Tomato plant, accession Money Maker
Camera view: vertical (180 deg); turntable rotation: 300 degrees
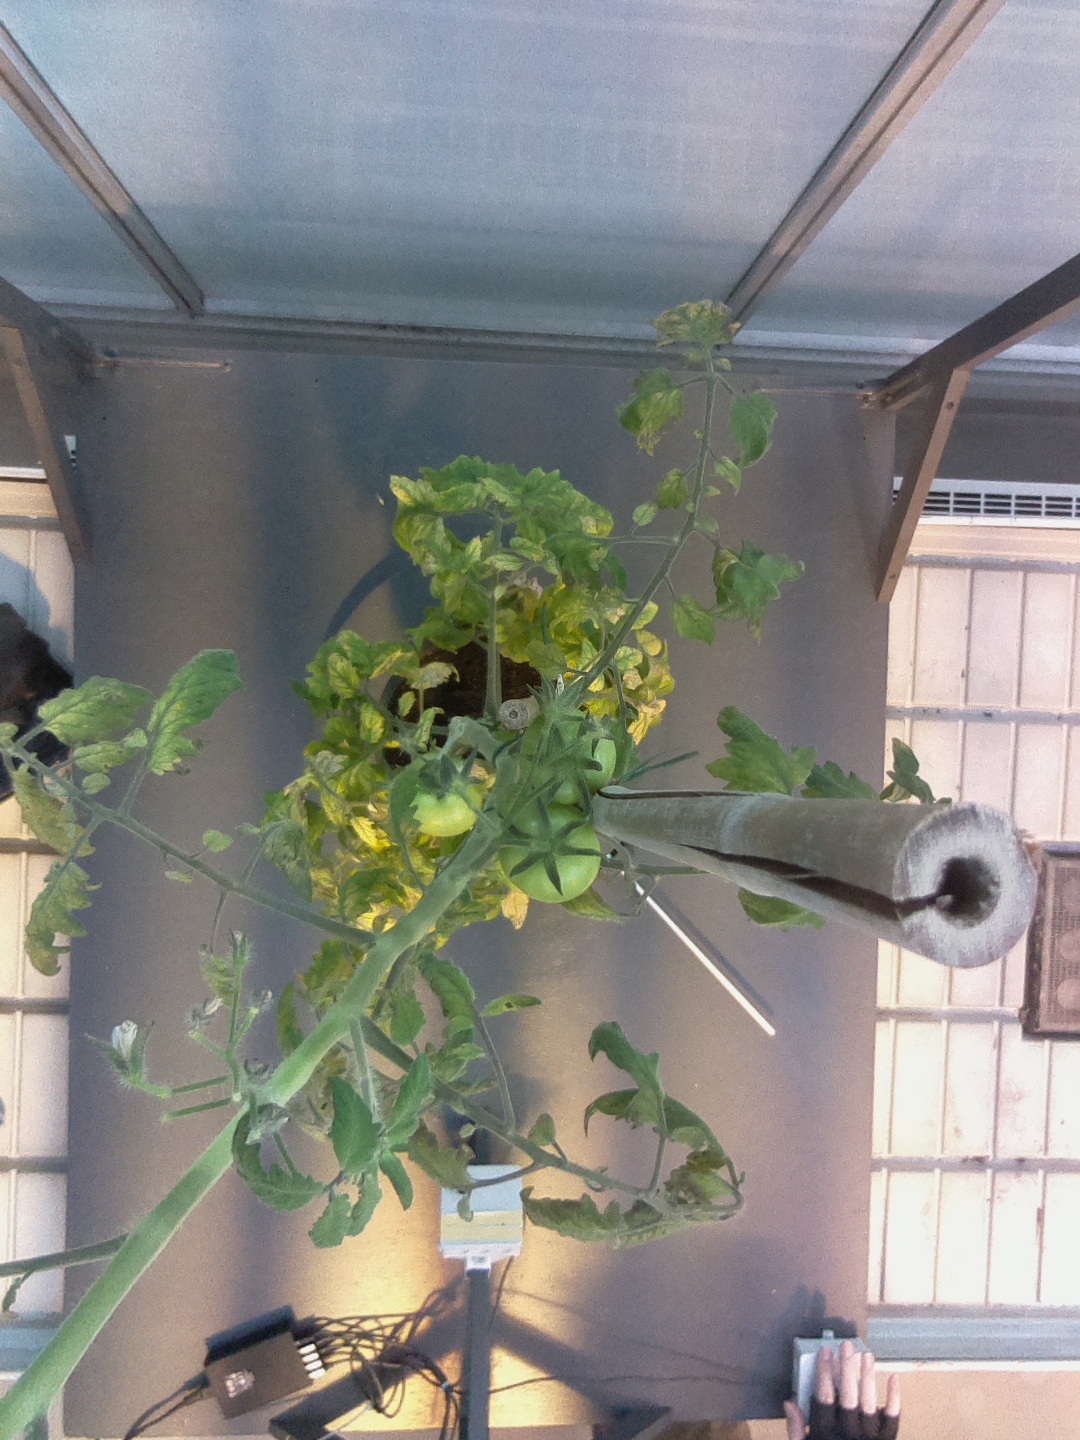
BBCH growth stage 75: 50%-60% of final fruit size